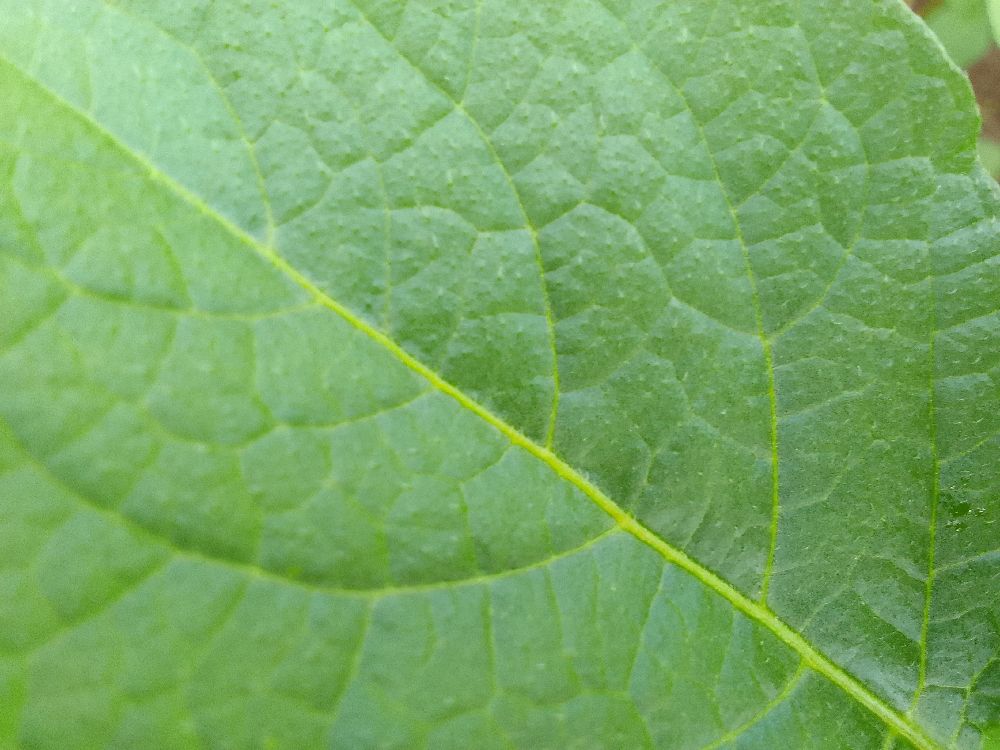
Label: Healthy